Vera Polozkova

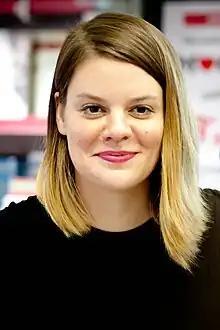
Polozkova in 2017

Polozkova was born in Moscow, Russian SFSR, Soviet Union. Her great-grandfather was opera singer Fyodor Komissarzhevsky, and her grandfather's sister was actress Vera Komissarzhevskaya.